Hattersheim am Main station

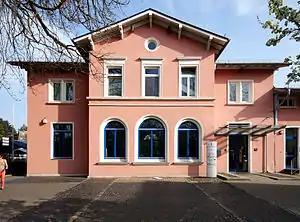
Entrance building

Hattersheim (Main) station is together with "Hattersheim-Eddersheim" station one of two S-Bahn stops in the town of Hattersheim, southwest of Frankfurt in the German state of Hesse. Both stations lie on the Taunus Railway from Wiesbaden to Frankfurt. The station is classified by Deutsche Bahn as a category 4 station.